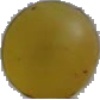
Label: Grape White 3